Jahlil Beats

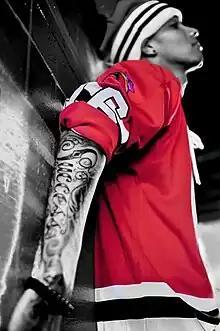
Jahlil Beats in 2013

Orlando Jahlil Tucker (born February 8, 1988), better known by his stage name Jahlil Beats, is an American hip hop record producer. He has produced for artists such as Lil Wayne, Fabolous, Meek Mill, Chris Brown, Tyga, Rick Ross, Ace Hood, Bobby Shmurda, T.I., and 50 Cent, among others.